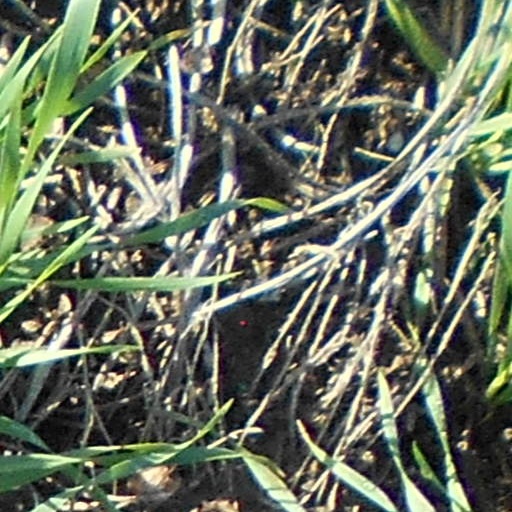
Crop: wheat